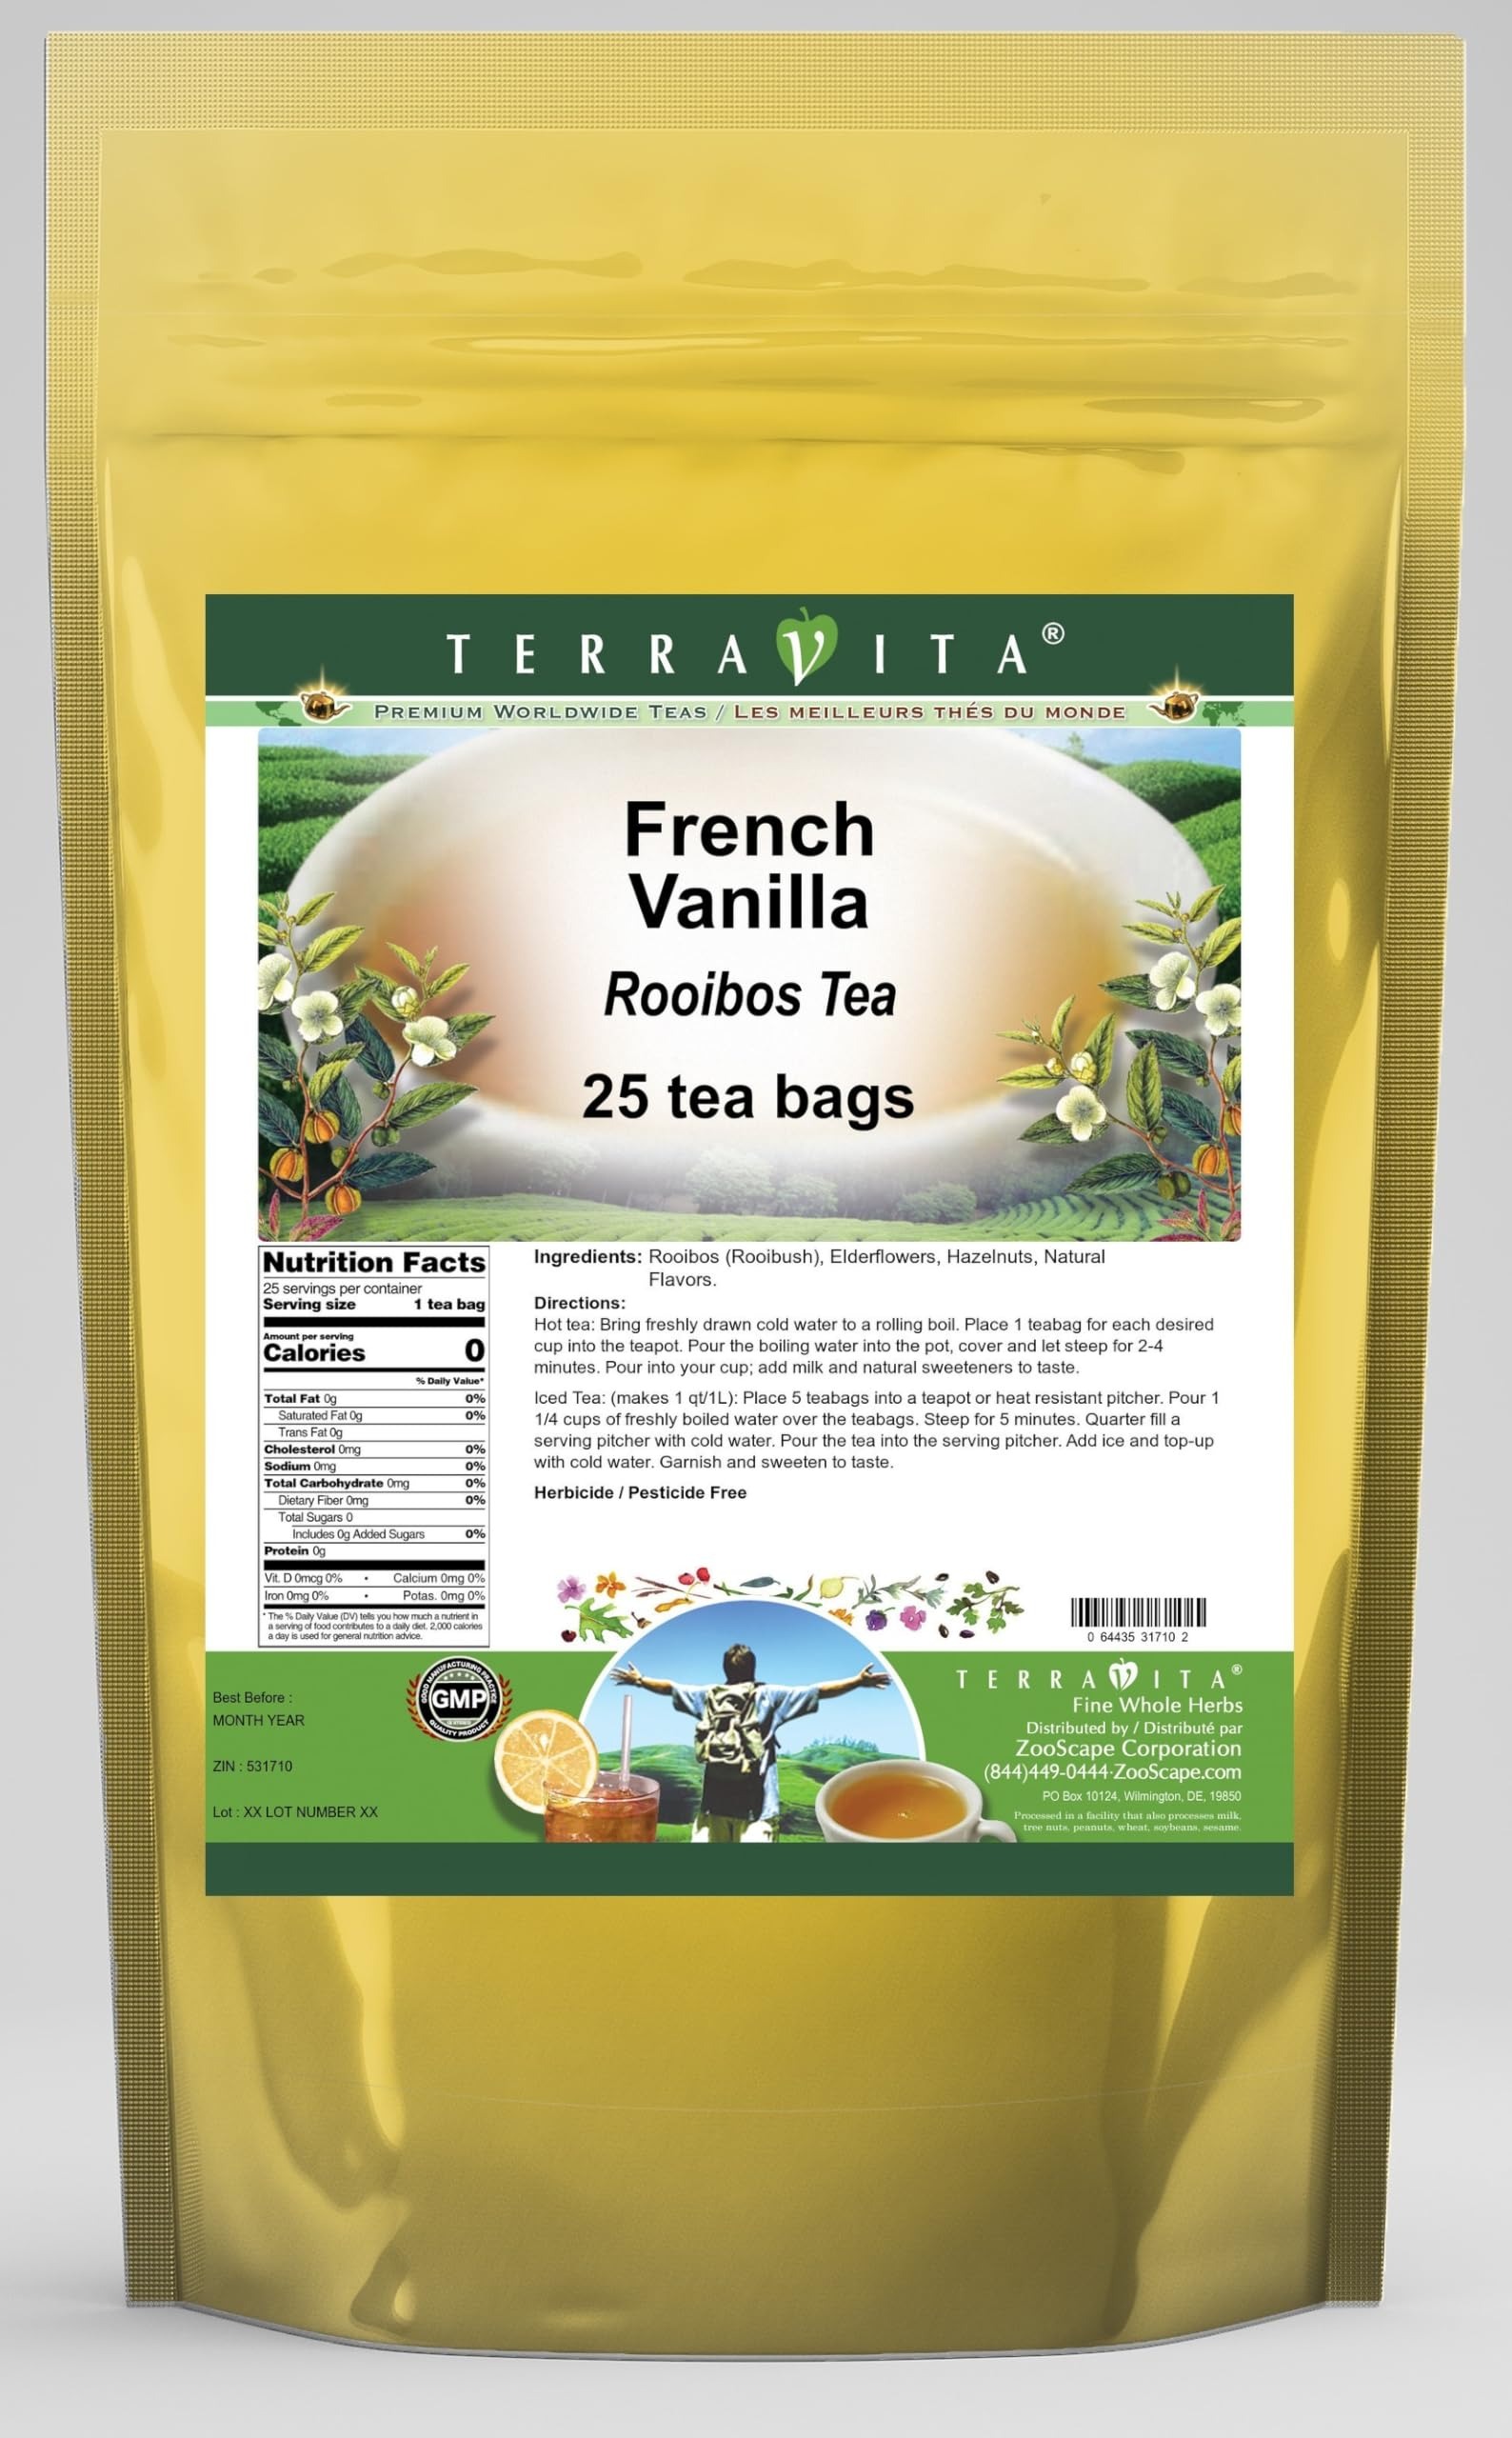
Item Name: French Vanilla Rooibos Tea (25 tea bags, ZIN: 531710) - 2 Pack
Bullet Point 1: Our French Vanilla Rooibos Tea is a delightful flavored Rooibos tea with Elderfowers and Hazelnuts that you will really enjoy! The unique French Vanilla aroma and taste is a delight! - Ingredients: Rooibos tea, Elderfowers, Hazelnuts and Natural French vanilla Flavor.
Bullet Point 2: No fillers.
Bullet Point 3: Manufacturer: TerraVita
Bullet Point 4: Size: 25 tea bags
Bullet Point 5: Rooibos Tea Bags - Packed in a convenient upright pouch!
Product Description: Our French Vanilla Rooibos Tea is a delightful flavored Rooibos tea with Elderfowers and Hazelnuts that you will really enjoy! The unique French Vanilla aroma and taste is a delight! - Ingredients: Rooibos tea, Elderfowers, Hazelnuts and Natural French vanilla Flavor. - Hot tea brewing method: Bring freshly drawn cold water to a rolling boil. Place 1 teabag for each desired cup into the teapot. Pour the boiling water into the pot, cover and let steep for 2-4 minutes. Pour into your cup; add milk and natural sweeteners to taste. - Iced tea brewing method: (to make 1 liter/quart): Place 5 teabags into a teapot or heat resistant pitcher. Pour 1 1/4 cups of freshly boiled water over the teabags. Steep for 5 minutes. Quarter fill a serving pitcher with cold water. Pour the tea into the serving pitcher. Add ice and top-up with cold water. Garnish and sweeten to taste. - TerraVita is an exclusive line of premium-quality, natural source products that use only the finest, purest and most potent ingredients found around the world. TerraVita is hallmarked by the highest possible standards of purity, potency, stability and freshness. All of our products are prepared with the highest elements of quality control, from raw materials through the entire manufacturing process, up to and including the moment that the bottles or bags are sealed for freshness and shipped out to you. Our highest possible standards are certified by independent laboratories and backed by our personal guarantee. - TerraVita exists to meet and ensure your family's health and wellness without the harmful effects of chemicals and health products. We strive to make all of our products affordable and reliable and are constantly searching the market to maintain our affordability and to look for new ways to serve you
Value: 50.0
Unit: Count

Price: 35.47